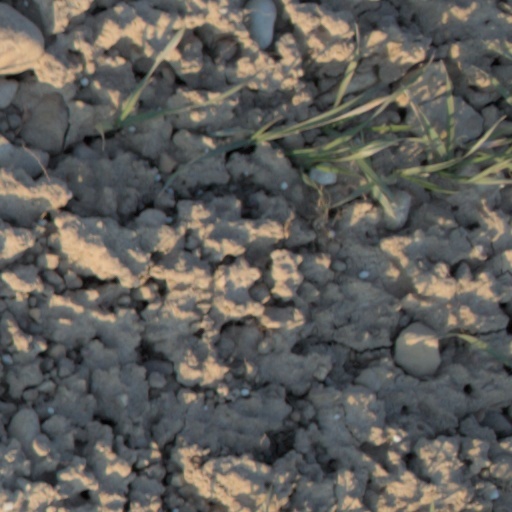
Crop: wheat